Thomas Kallampally

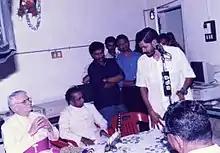
Kallampally at St Antony's College Function

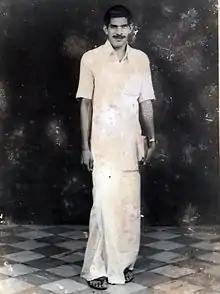
Young Kallampally as MLA

Kallampally worked as a lawyer after the 1987 election. He spent a lot of his time on education initiatives around Kanjirappally apart from legal career and politics. He worked with the parish priests of Anakkal church to start the St Antony's Public School and Junior College in 1988. Initially the school was set up as an English medium school affiliated to the state syllabus. But the state government under E. K. Nayanar. ordered to cancel the newly setup English medium schools as per the policy of the LDF government. Kallampally decided to pursue a CBSE affiliation to the school on the advice of the then education minister K. Chandrasekharan. It was a time when CBSE schools where unknown in the central Travancore area and CBSE schools at Yercaud and Ootty was the privilege of the elite rich planters. Kallampally realized that a CBSE school was the best way to attain his objective to give the poor people of Kanjirappaly an affordable opportunity to have quality education on par with international standards. In 1988, after his continuous effort, visits to Delhi, meetings with the then Chairman of Central Board of Secondary Education (CBSE), H. S Sinha and an inspection from a high power committee, CBSE affiliation was granted to the school. St Antony's Public School and Junior College has since then grown to be one of the best schools in the State of Kerala. Kallampally was part of the Managing Council and played an intense role from selection of staff, laying down policies, aiding the principal in day-to-day administration challenges to spearheading the larger development initiatives of the school.
In 1991, he founded St Antony's College along with few other volunteers in Kanjirappaly with an aim to provide better higher education to the people around Kanjirappally. It was a time when computers were unknown in the area. St Antony's College was the first institution in the central Travancore area to provide DOEACC recognized A Level courses in computer science. He served as the Principal of St Antony's College until his death.